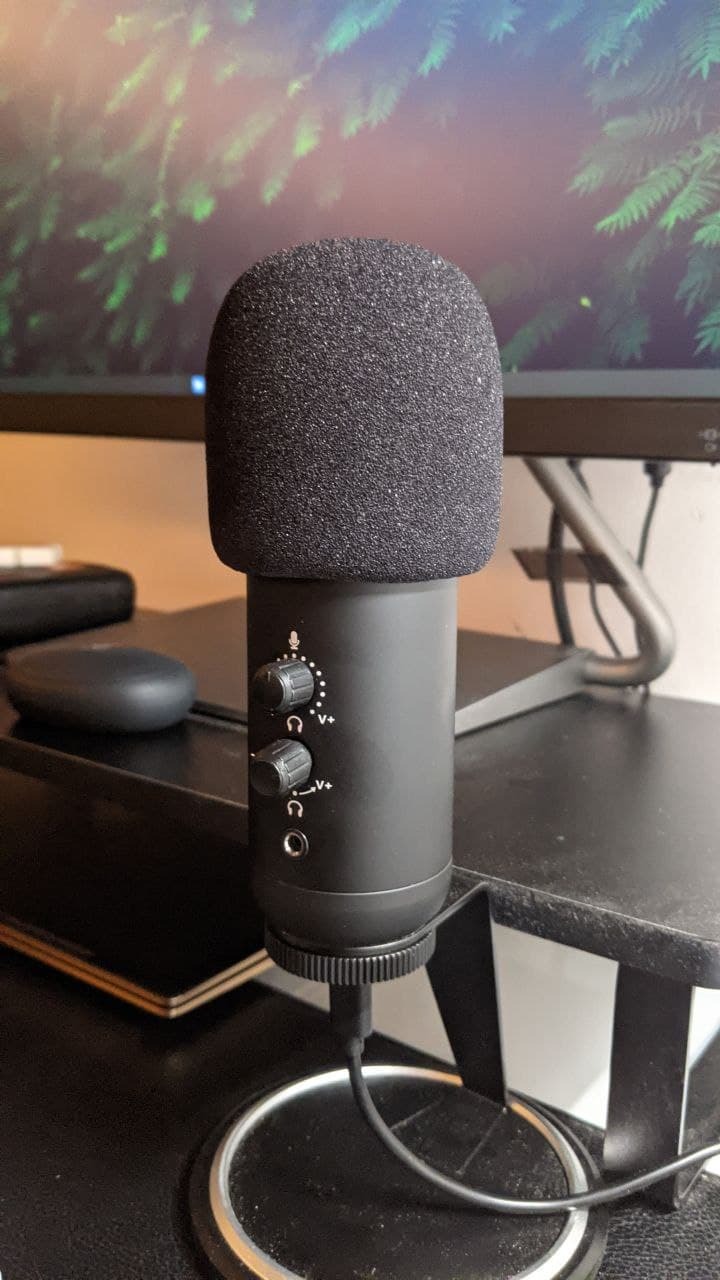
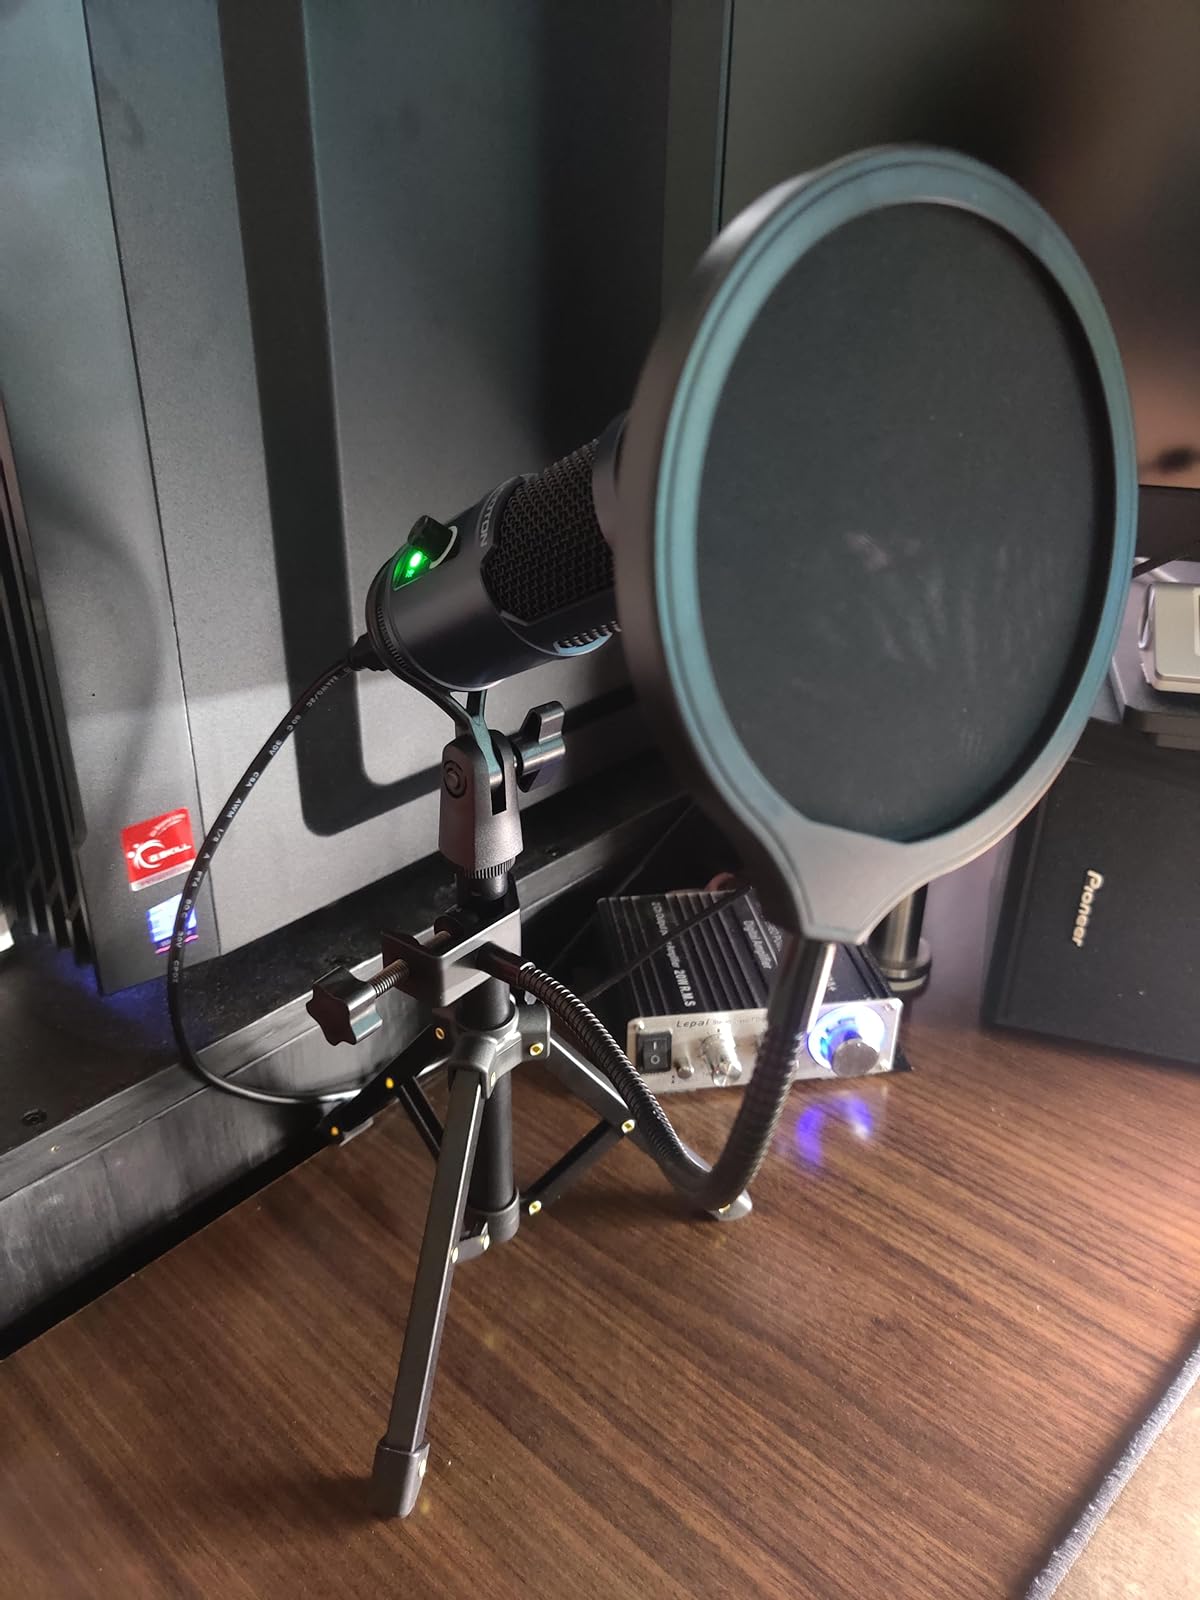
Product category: microphone
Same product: no